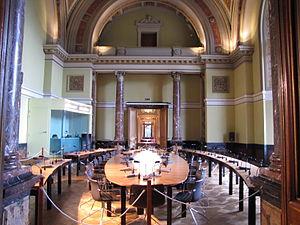
Alsace, Bas-Rhin, Strasbourg, Ancien Palais impérial allemand ou Kaiserpalatz (1888), dit Palais du Rhin, 1-2-3 place de la République: Ancienne Salle d'audience, aujourd'hui salle de réunions. This building is classé au titre des Monuments Historiques. It is indexed in the Base Mérimée, a database of architectural heritage maintained by the French Ministry of Culture,
La Commission centrale pour la navigation du Rhin – en allemand : Zentralkommission für die Rheinschifffahrt, en néerlandais : Centrale Commissie voor de Rijnvaart – est une organisation internationale, regroupant cinq pays, dont la fonction est de prendre toutes initiatives de nature à garantir la liberté de navigation sur le Rhin et de promouvoir la navigation rhénane.